Ultimaker

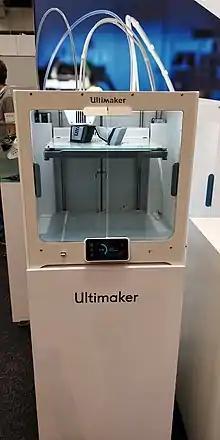
The Ultimaker S5

The Ultimaker 2 Extended+ is a taller version of the Ultimaker 2+ and an upgraded version of the Ultimaker 2 Extended. Again, its print volume is 100mm higher but it is otherwise technically indifferent to its normal-sized version.